Pilar Valero

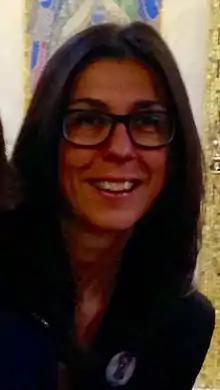
Valero in 2014

María Pilar Valero Cebrián (27 May 1970 – 7 November 2022) was a Spanish basketball player who played as a shooting guard.